List of Philadelphia neighborhoods

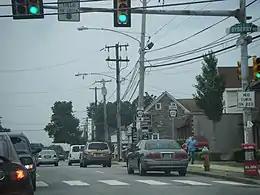
Bustleton and Byberry Streets in Somerton

When combined with the Far Northeast, to be "Northeast Philadelphia", the 2000 Census shows that the combined area has a sizable percentage of the city's 1.547 million people — a population of between 300,000 and 450,000, depending on how the area is defined. Beginning in the 1980s, many of the Northeast's middle class children graduated from college and settled in suburbs, especially nearby Bucks County. An influx of Hispanics has occurred in the Northeast, while African Americans and Asian immigrants have purchased homes in Northeast Philadelphia. The Northeast is now both racially and ethnically diverse and has a large immigrant population.